Hydra (comics)

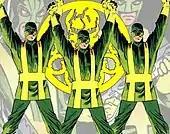
Hydra agents

Hydra first appeared in "Strange Tales" #135 (August 1965). In its original continuity, it was headed by nondescript businessman Arnold Brown, who was killed when S.H.I.E.L.D. apparently crushed the organization. Hydra soon returned, however, headed by Baron Wolfgang von Strucker, with the support of the Nazi Red Skull; Hydra's changing origin is one of Marvel's earliest retcons. After its initial defeat, several of its branches, such as its scientific branch A.I.M. (Advanced Idea Mechanics) and the Secret Empire, became independent.